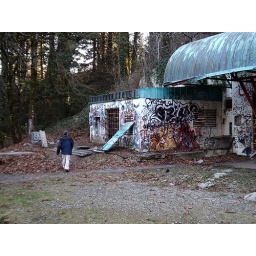
tower base ... watchout for paintballers they all over up here.